Saverio Manetti

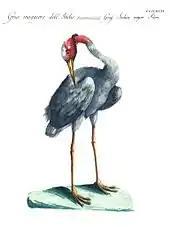
Sarus crane from "Ornithologia methodice digesta" volume 4 (1777)

He was supervisor of the Orto Botanico di Firenze in Florence from 1749 to 1782 succeeding to Giovanni Targioni Tozzetti and Secretary of the . With remarkable organizational effort, he secured the publication of "Storia naturale degli uccelli", Natural History of the birds, a monumental work in five volumes illustrated with 600 hand-coloured engravings based on watercolor paintings. The book was commissioned by Maria Luisa, Grand duchess of Tuscany and the first volume was dedicated to Grand Duke Pietro Leopoldo. The third volume was dedicated to Ferdinando di Brobone and the fourth to Giorgio Nassau Clavering. The engravings were made by Tuscan abbot and engraver Lorenzo Lorenzi and Violante Vanni who had studied under British engraver Robert Strange. Engraving was an unusual profession for women in Florence during the period.